Rangula Ratnam (2018 film)

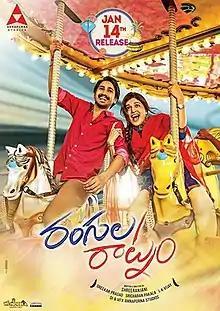
Film poster

Rangula Ratnam is a 2018 Indian Telugu-language romantic drama film starring Raj Tarun and Chitra Shukla.